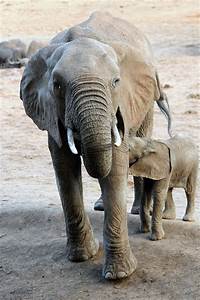
Label: elephant